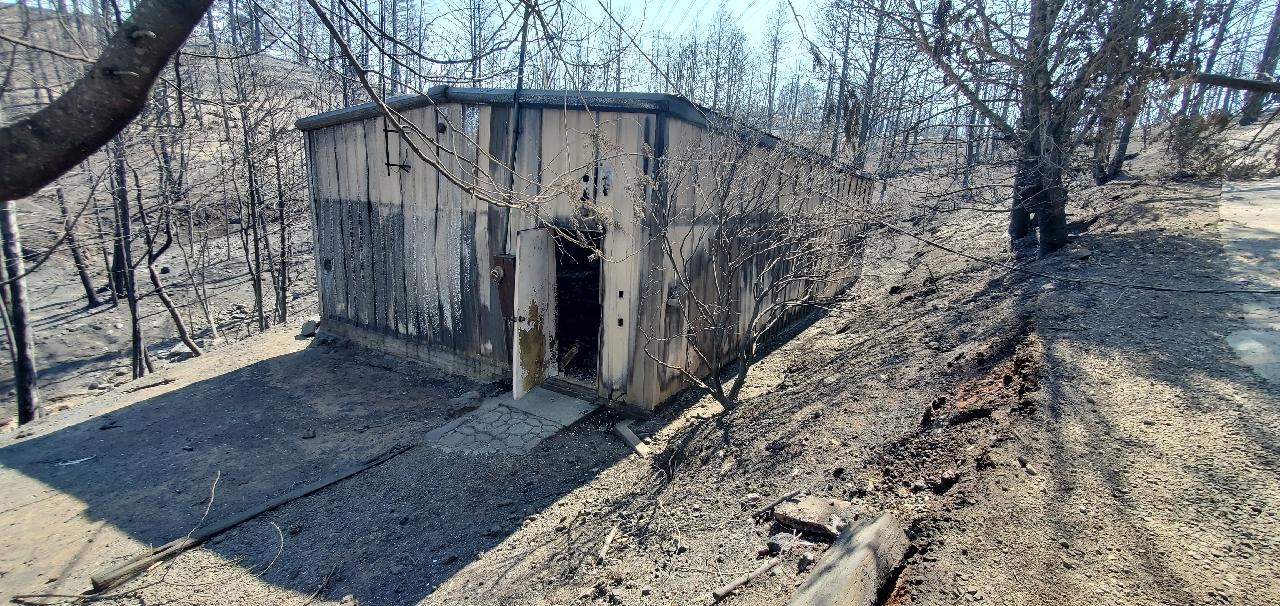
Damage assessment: destroyed